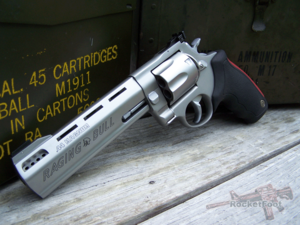
Un revolver ou révolver est un système équipant une arme à feu dans lequel les chambres sont amenées tour à tour par rotation devant un canon indépendant, permettant de tirer plusieurs coups sans interruption.
Le Taurus Raging Bull est un revolver développé par le constructeur brésilien Forjas Taurus.
La cartouche .44 Magnum a un calibre réel de 10,92 millimètres et sa désignation métrique est 11 × 33 mm R. Sa particularité, héritée de la cartouche .44-40 Winchester, est de pouvoir être tirée dans un revolver comme dans une carabine ainsi que dans quelques pistolets semi-automatiques dont le célèbre Desert Eagle.